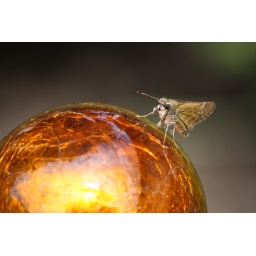
Caught this image of a small butterfly on my wife's golden gazing ball in our front yard.